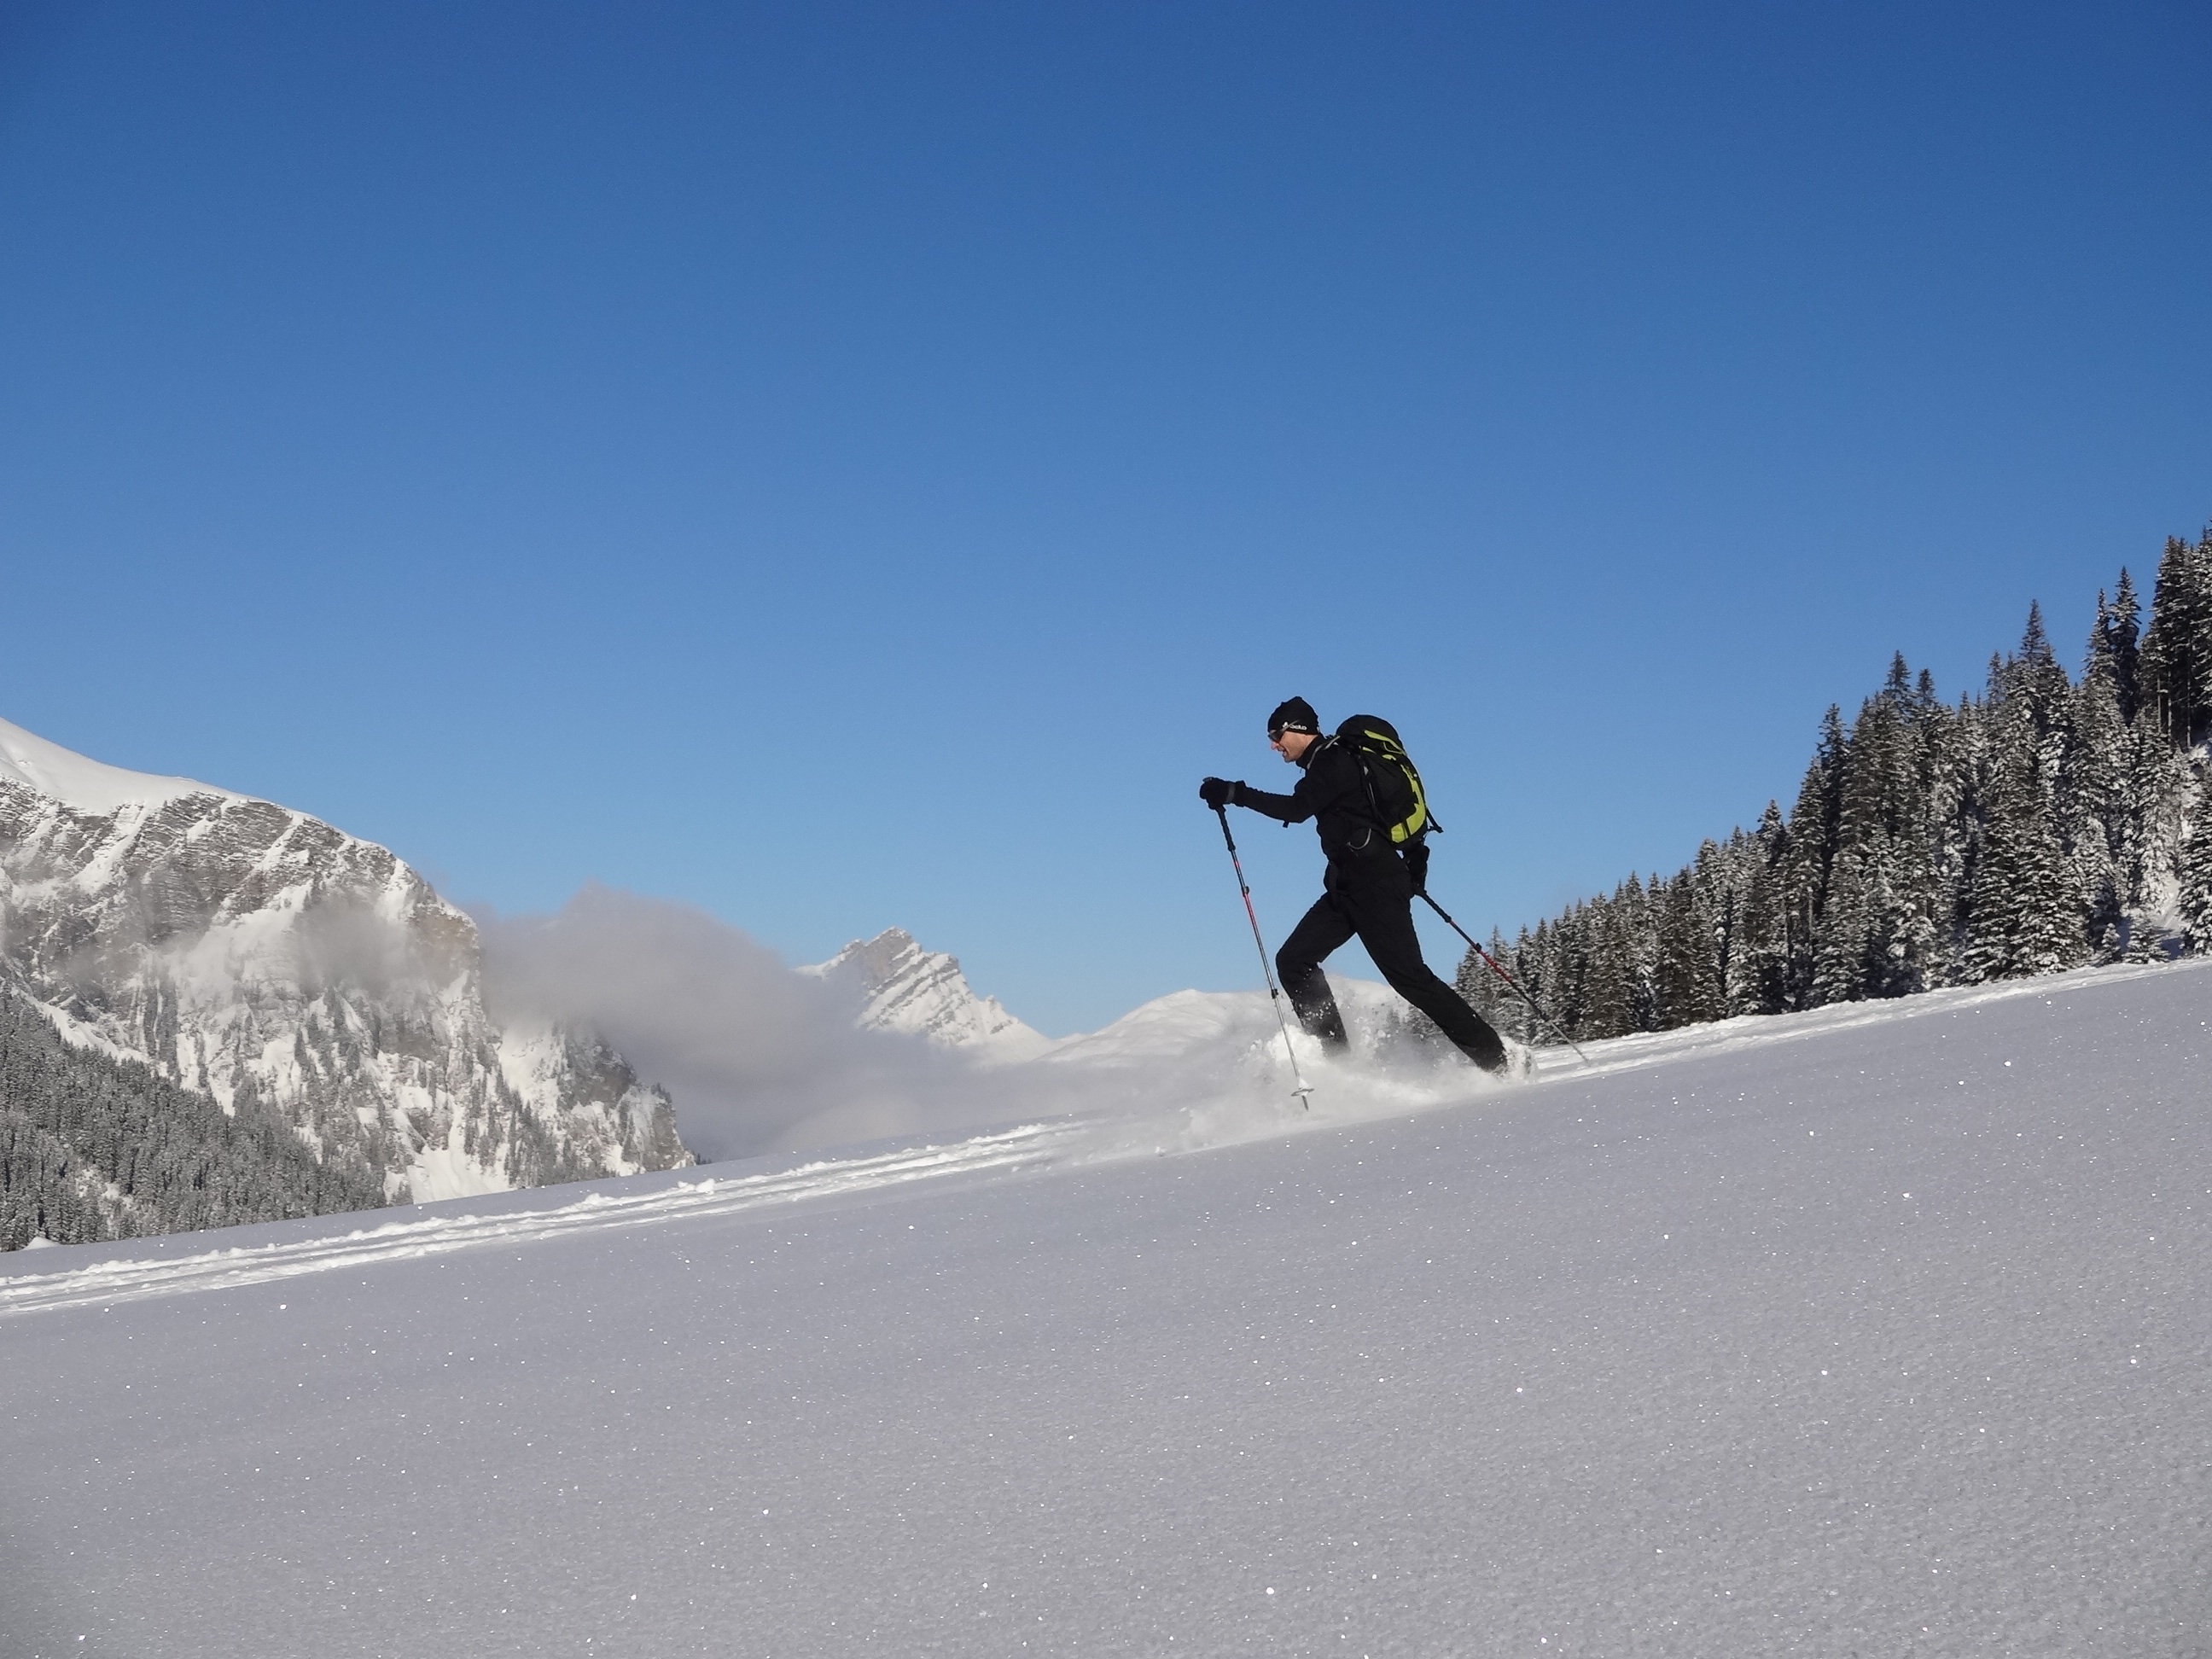
mountain, snow, winter, white, mountain range, snowy, snowshoe, snowboard, extreme sport, skiing, sports equipment, winter sport, sports, downhill, ski, footwear, wintry, piste, freeride, winter sports, ski touring, bergsport, snowshoeing, nordic skiing, ski mountaineering, ski equipment, snow shoe trek, snow hiking, winter trip, alpine skiing